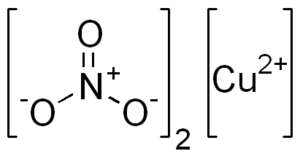
Le nitrate de cuivre est formé par la combinaison d'un ion cuivre et de 2 ions nitrates. Il a donc pour formule : Cu(NO₃)₂. Il se dissout dans l'eau en donnant un ion cuivre et deux ions nitrate